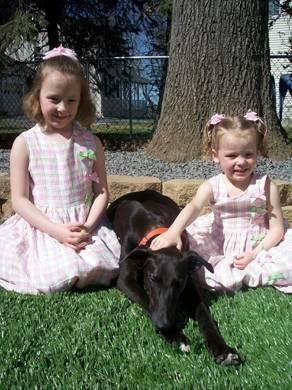
dog